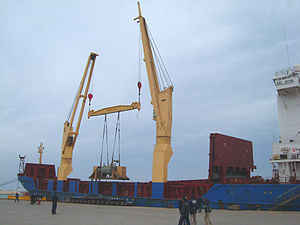
Heavyliftskib
Heavyliftskib losser 100 ton maskindel i Ténès, Algeriet
Algeriet,
Heavyliftskibe er konstrueret til at transportere store tunge genstande til søs. Skibene er karakteriseret ved at have store lastrum og store vejrdæk uden dækshuse eller lignende, der ville kunne genere en last. Et heavyliftskib eller sværgodsskib lastes ved at: